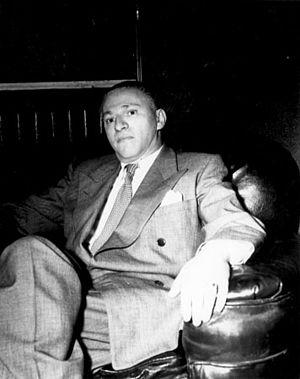
Portrait photographique de Fedor Ozep.
Fédor Aleksandrovich Otcep dit Fedor Ozep, est un réalisateur et scénariste russe, né le 9 février 1895 à Moscou, et mort le 20 juin 1949 à Beverly Hills dans le comté de Los Angeles.